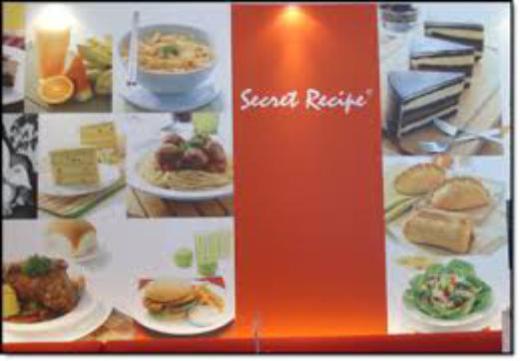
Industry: Food